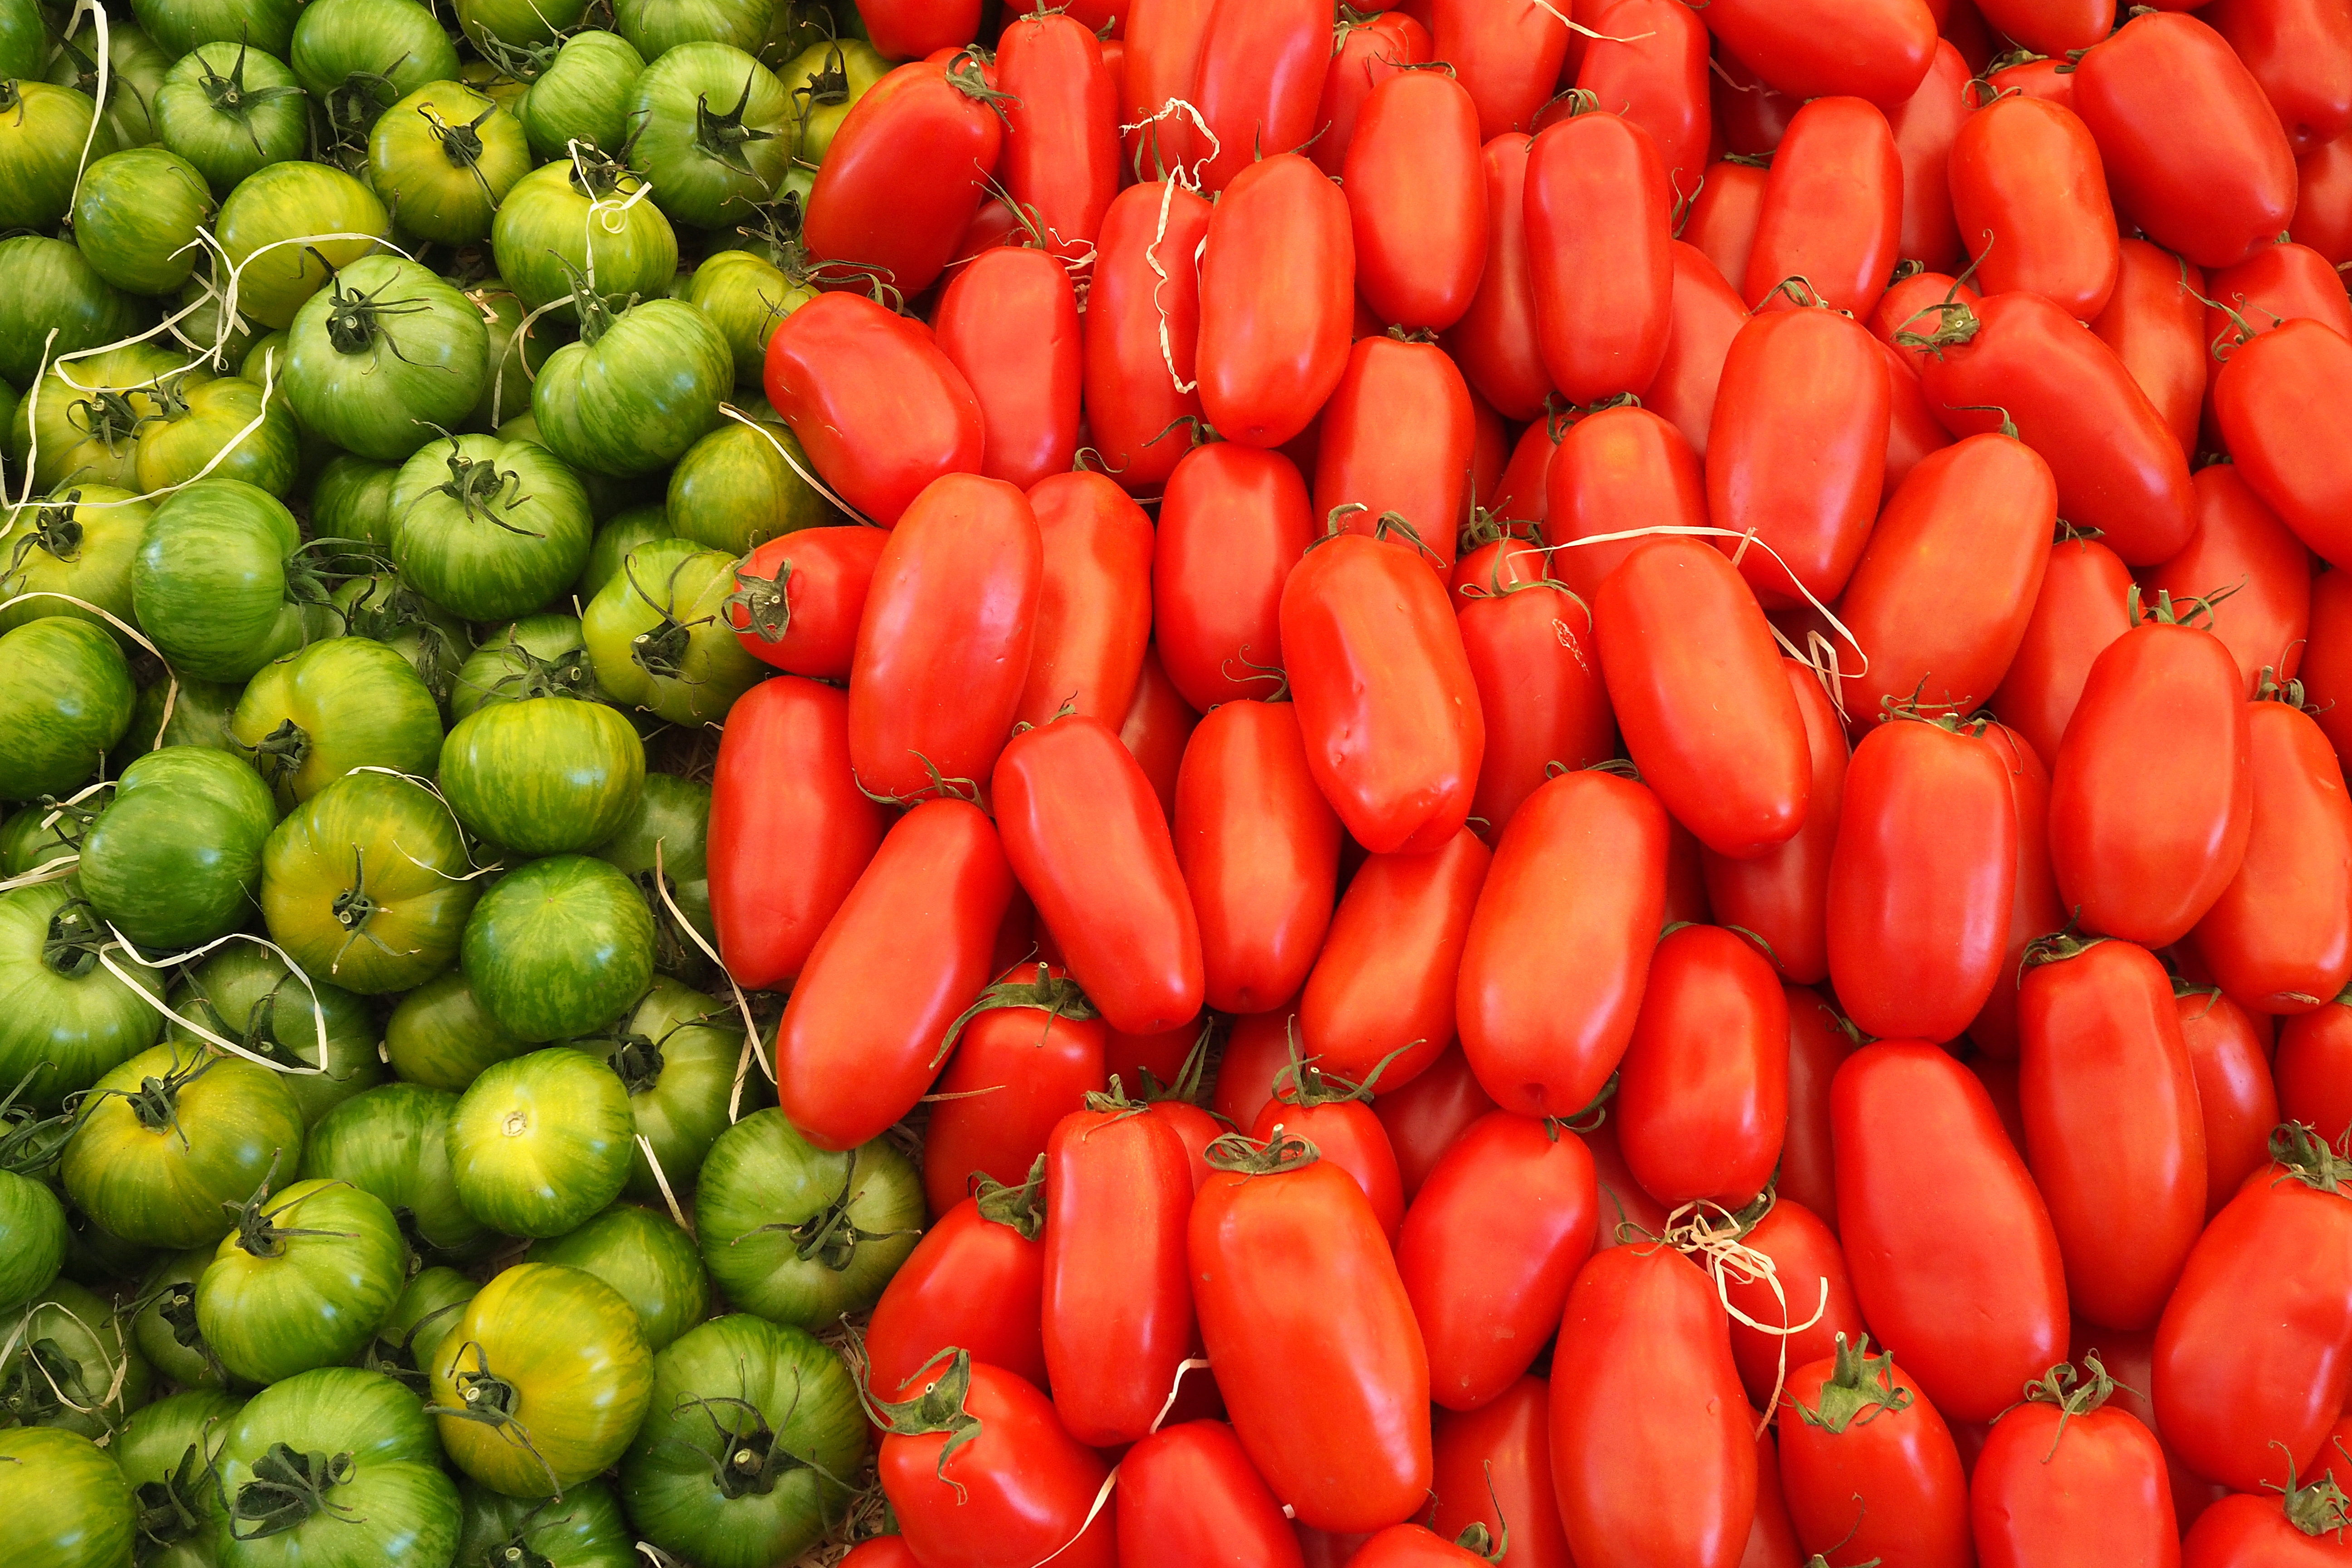
plant, fruit, food, red, produce, vegetable, fresh, tomato, vegetables, tomatoes, flowering plant, land plant, bell peppers and chili peppers